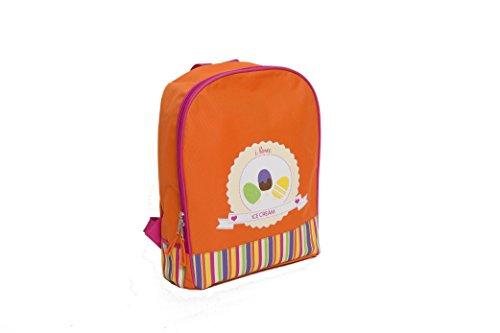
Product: Aquarella Kids Backpack, Ice Cream
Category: Clothing, Shoes & Jewelry | Luggage & Travel Gear | Backpacks | Kids' Backpacks
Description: Great piece to help organize your kids.
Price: $10.59